Konstantinos Tsatsos

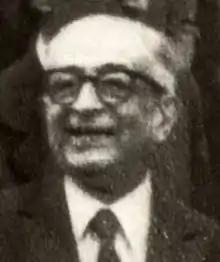
Tsatsos in 1976

Konstantinos D. Tsatsos (July 1, 1894 – October 8, 1987) was a Greek diplomat, professor of law, scholar and politician. He served as the second President of the Third Hellenic Republic from 1975 to 1980.